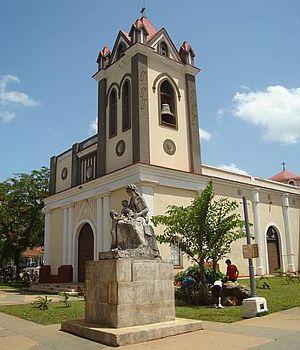
Artemisa est une ville et une municipalité de la province d'Artemisa, à Cuba. C'est la capitale de la province depuis la création de cette dernière en août 2010.